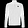
Label: Coat